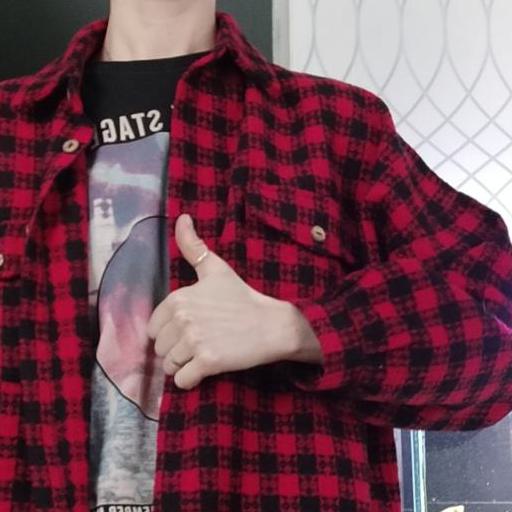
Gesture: like